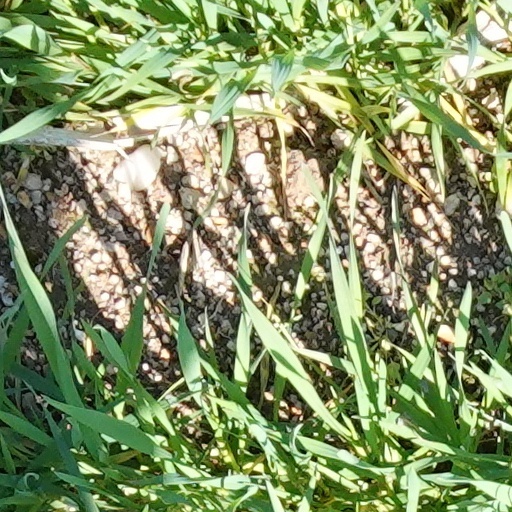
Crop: wheat